Vehicle registration plates of Argentina

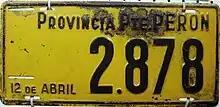
Argentine patent from the 1940s

The first formal patents were issued in the early 1900s, although few records of them exist. The period between 1916 and 1969 was the most prolific in designs. Each district was allowed to issue its own license plates.